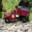
Label: truck